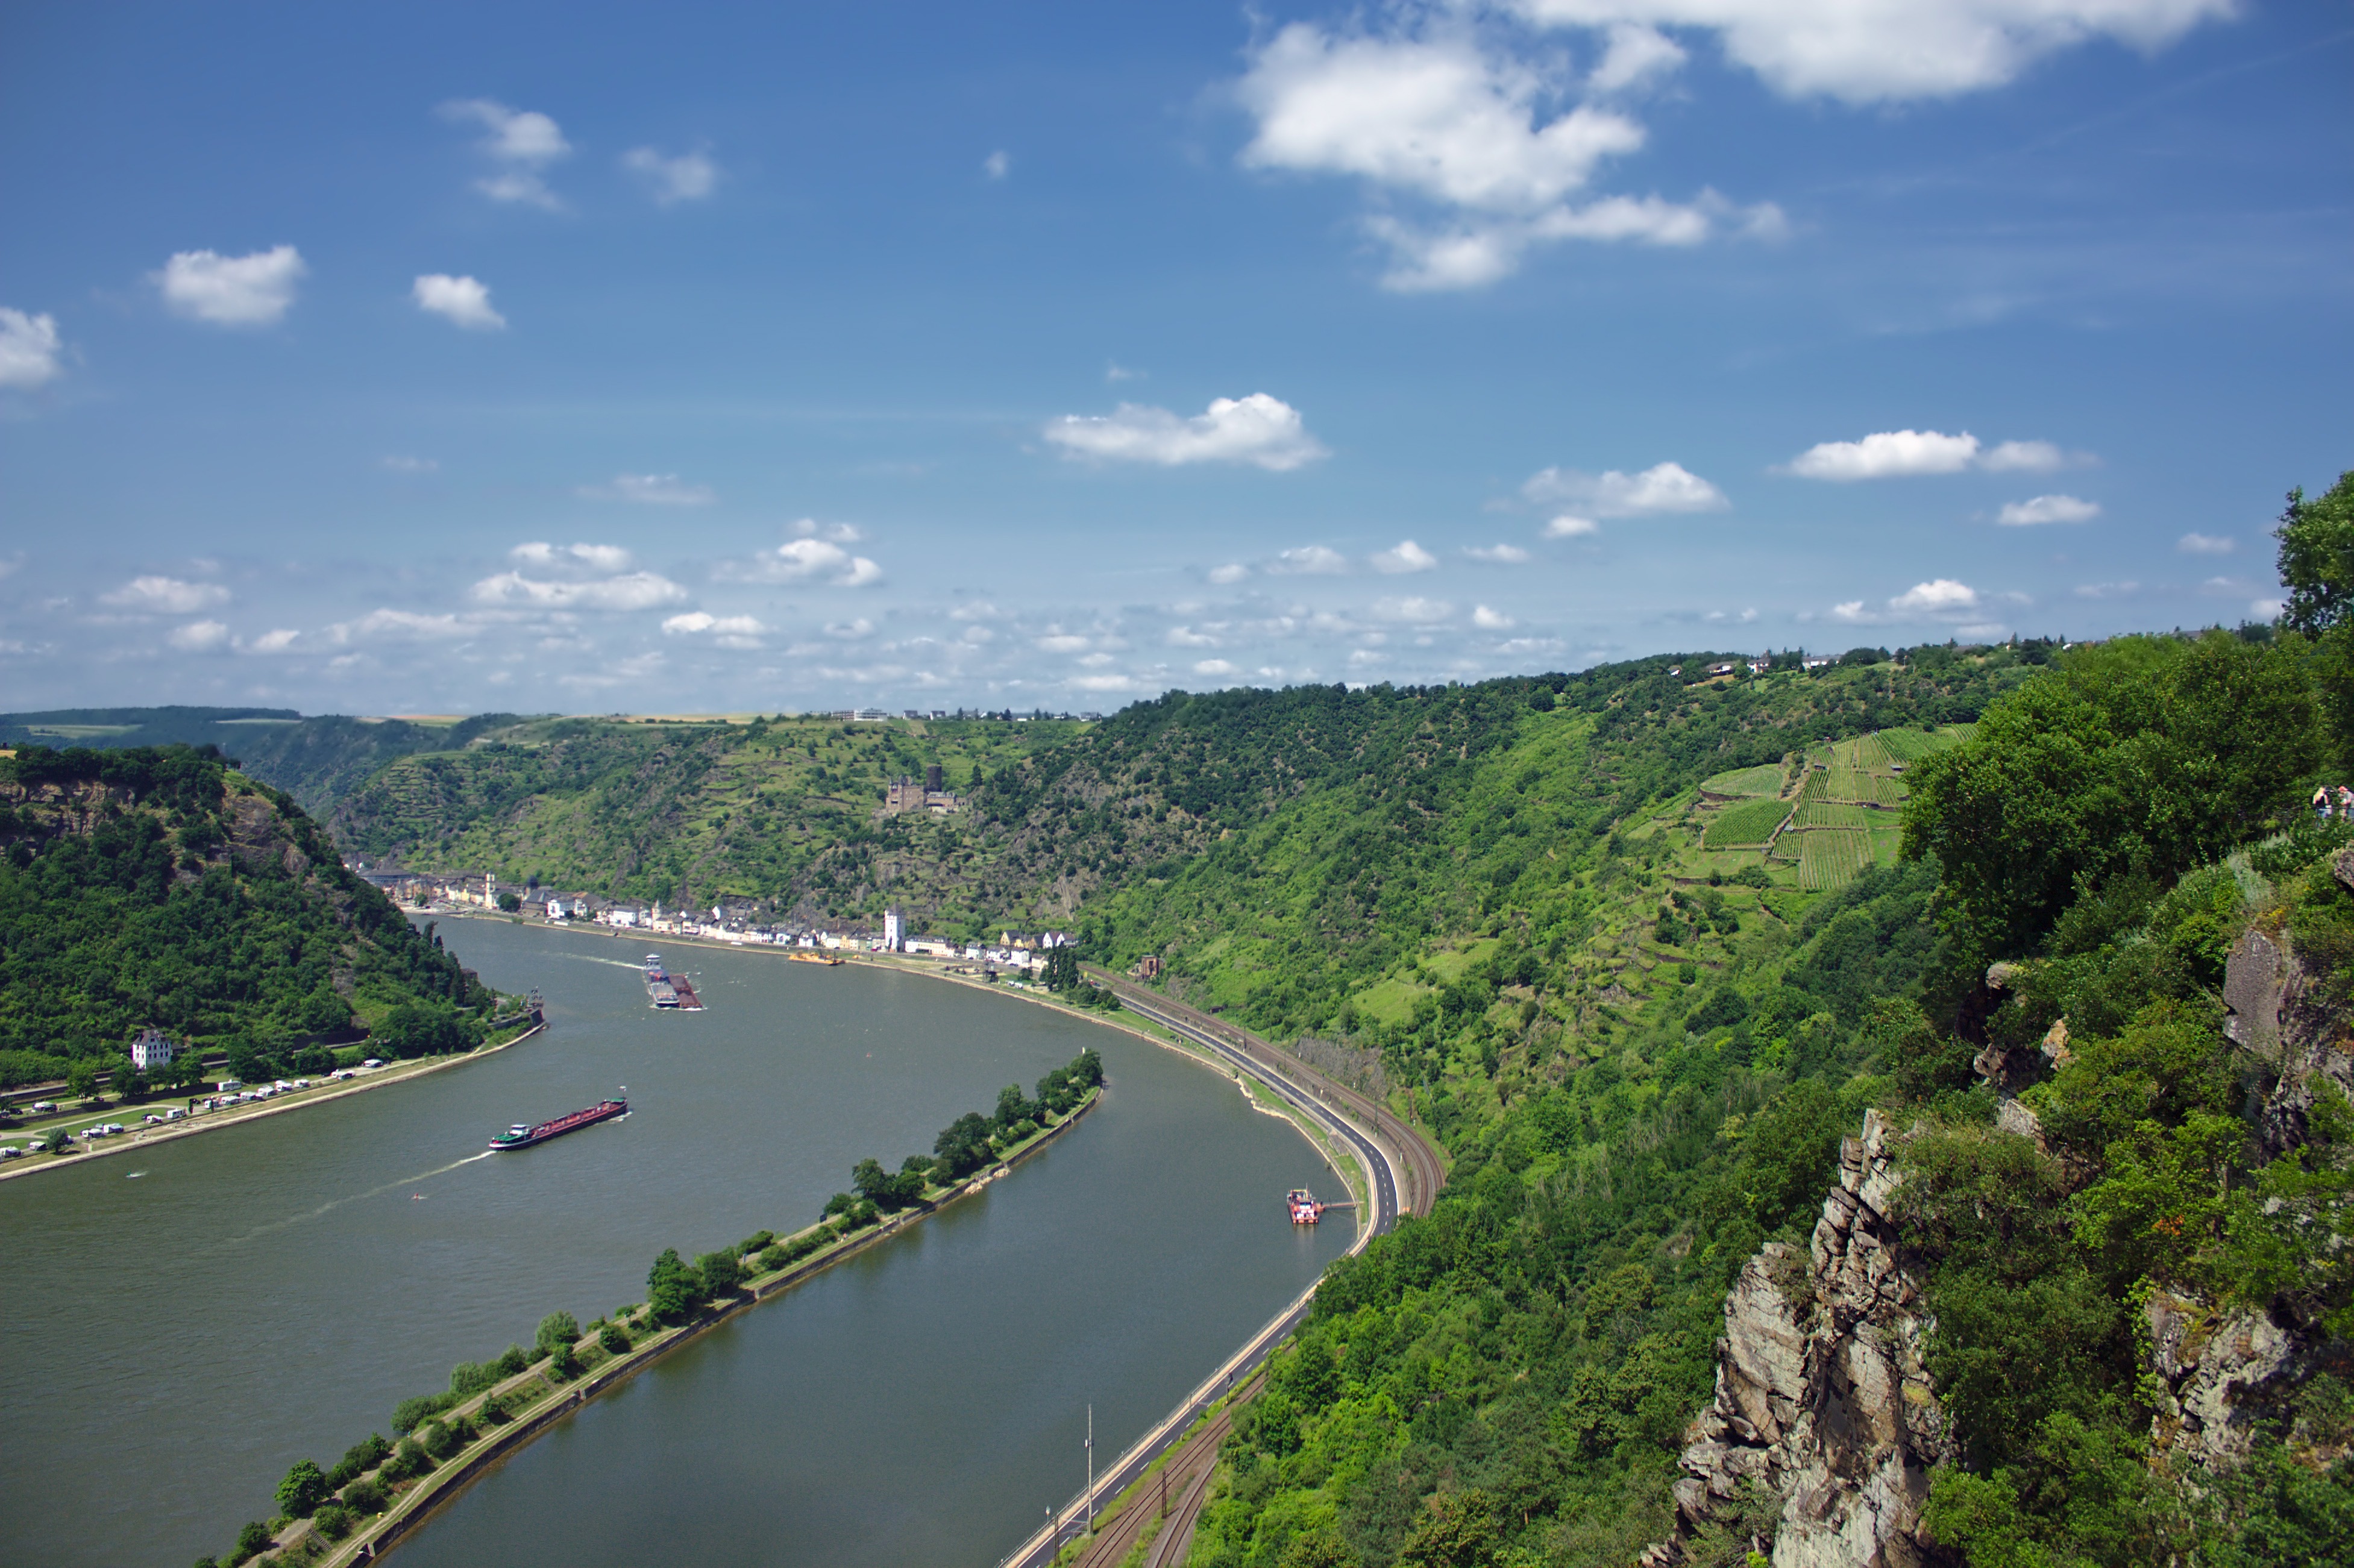
landscape, coast, tree, water, nature, mountain, cloud, plant, sky, road, countryside, hill, highway, river, valley, ship, country, scenic, reservoir, tourism, waterway, trees, outside, bank, mountains, germany, watercourse, rhine river, bird's eye view, aerial photography, hill station, controlled access highway, water resources, mount scenery, fluvial landforms of streams, sankt gorhausen